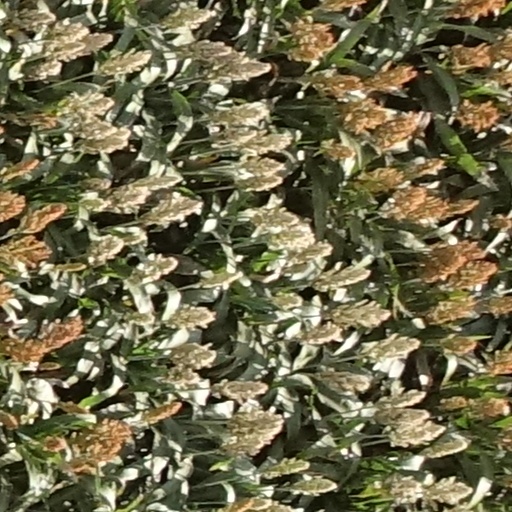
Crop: sorghum